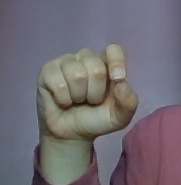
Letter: fa